DAM Festival Pristina

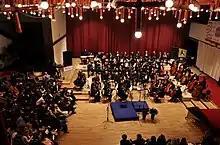
DAM'10 - Kosovo's Philharmonic Orchestra and conductor Claudio Buchler

26 March 2009 marked DAM Festival's fourth step. By that time, it had already become one of the most important cultural events in Kosovo. Within that year, several major changes were conducted. Since 2009, DAM started to present young conductors and soloists along with the "Kosovo's Philharmonic Orchestra". Important national and international musicians attending the festival, continued to become larger in number.